Gundeshapur

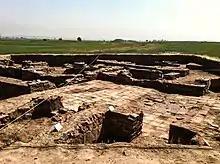
The ruins of Gundeshapur

Gundeshapur ("Weh-Andiōk-Ŝābuhr"; New Persian: , "Gondēshāpūr") was the intellectual centre of the Sasanian Empire founded by the Sasanian emperor Shapur I. Gundeshapur was home to a teaching hospital and had a library and an ancient higher-learning institution, the Academy of Gondishapur. It has been identified with extensive ruins south of Jandi Shapur, a village 14 km southeast of Dezful, along the road to Shushtar in Khuzestan province in southwestern Iran.